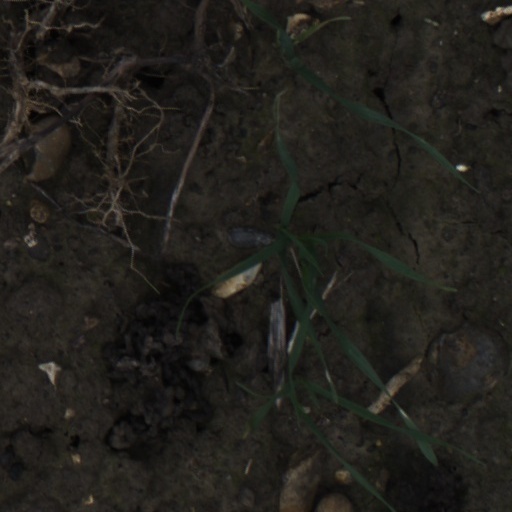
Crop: wheat